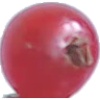
Label: redcurrant